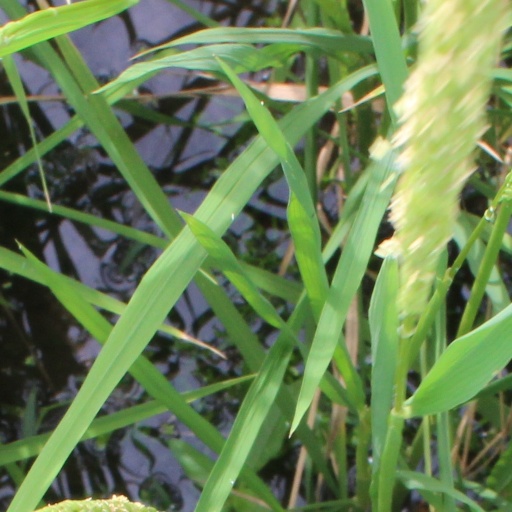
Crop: rice